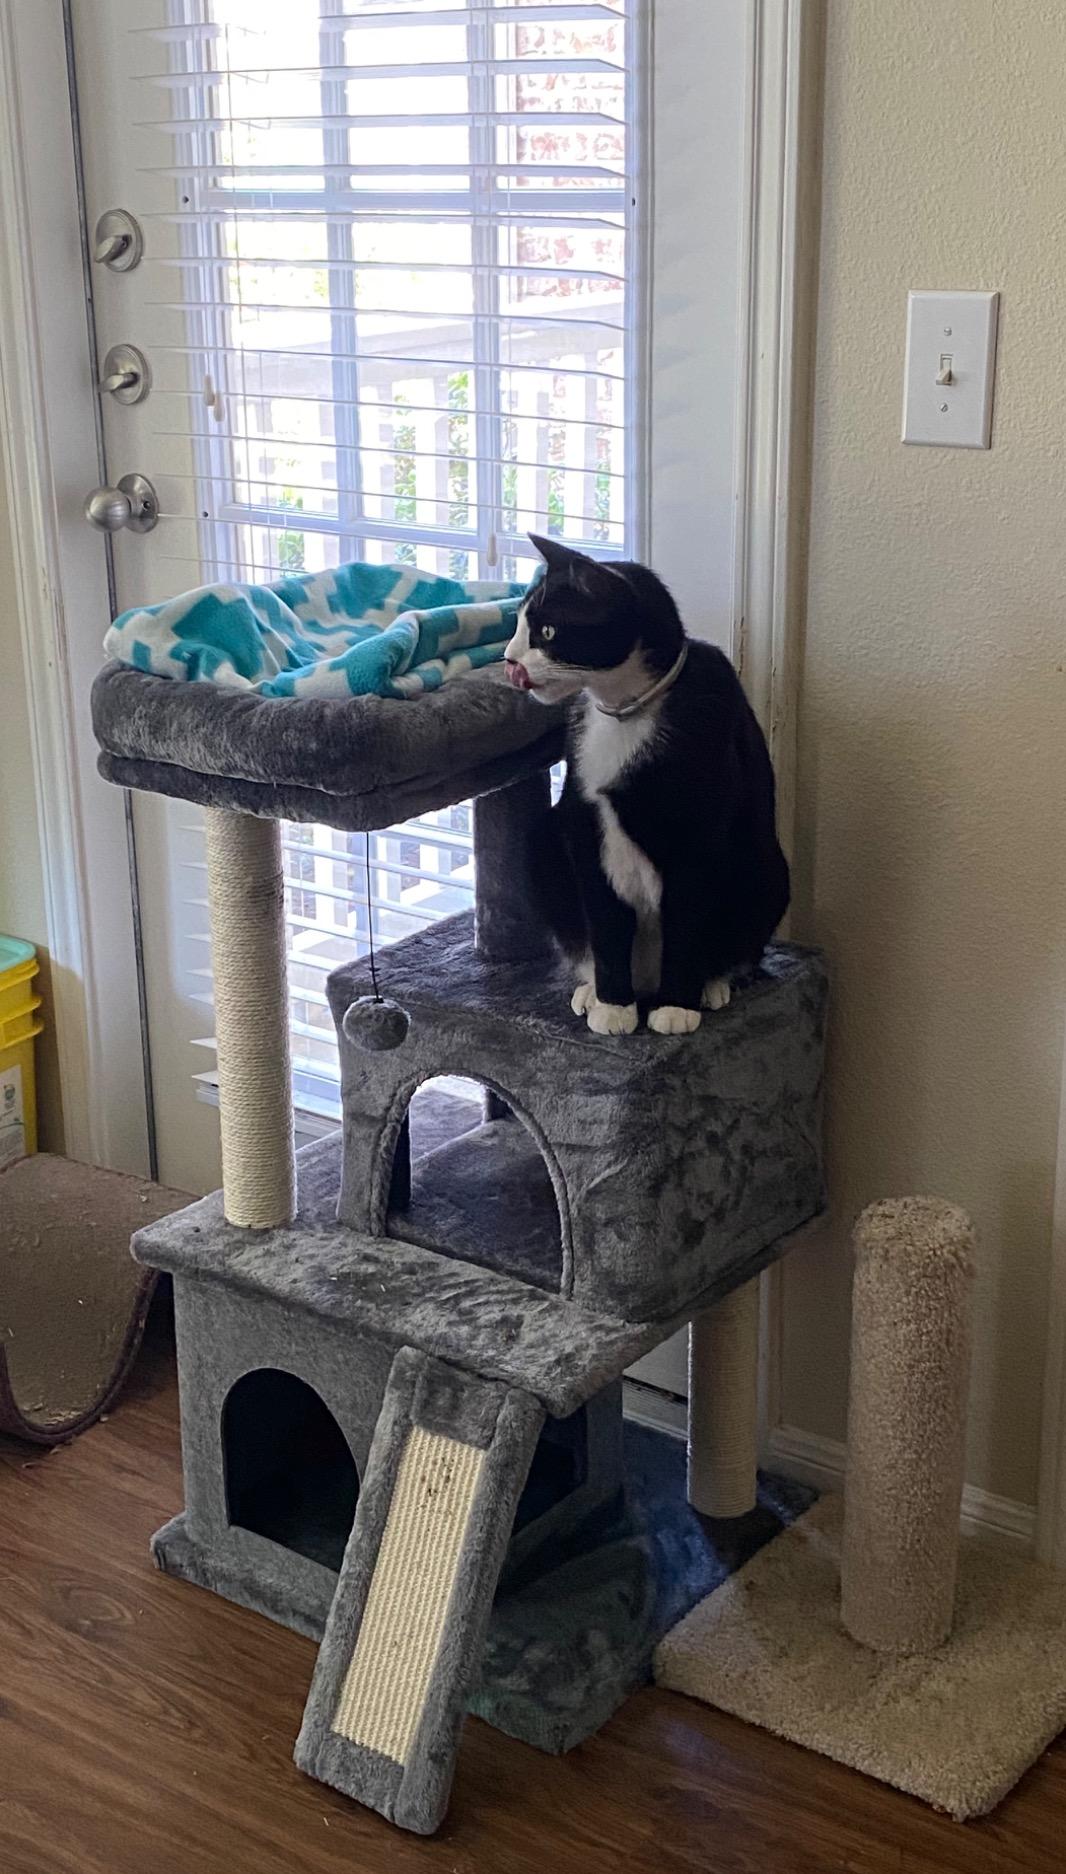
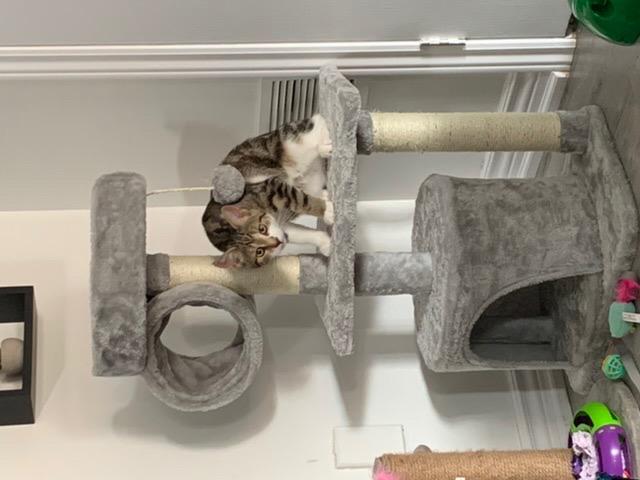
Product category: items_cat tree
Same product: no